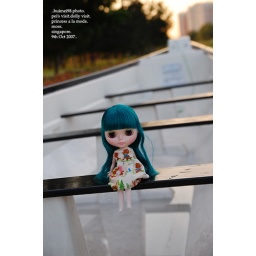
miss moss, in a daze. she's sitting in a dragon boat :3